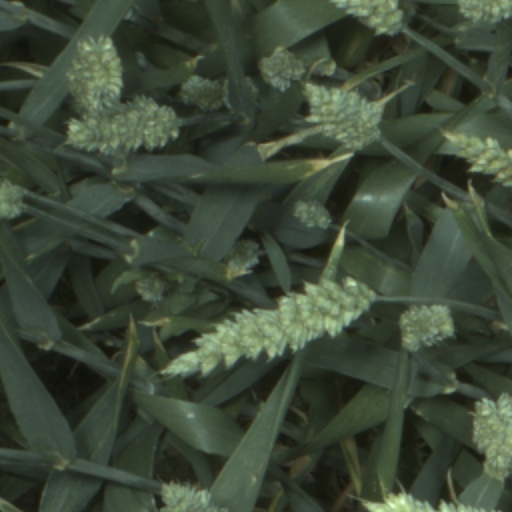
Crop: wheat